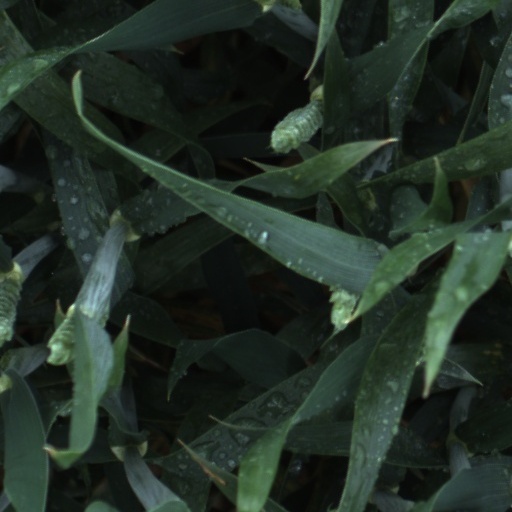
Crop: wheat